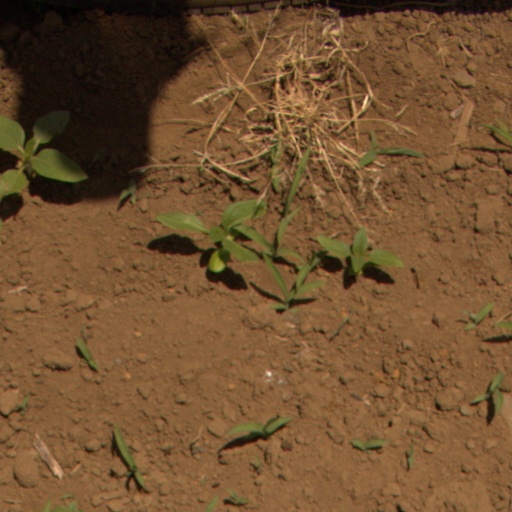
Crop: Jerusalem artichoke